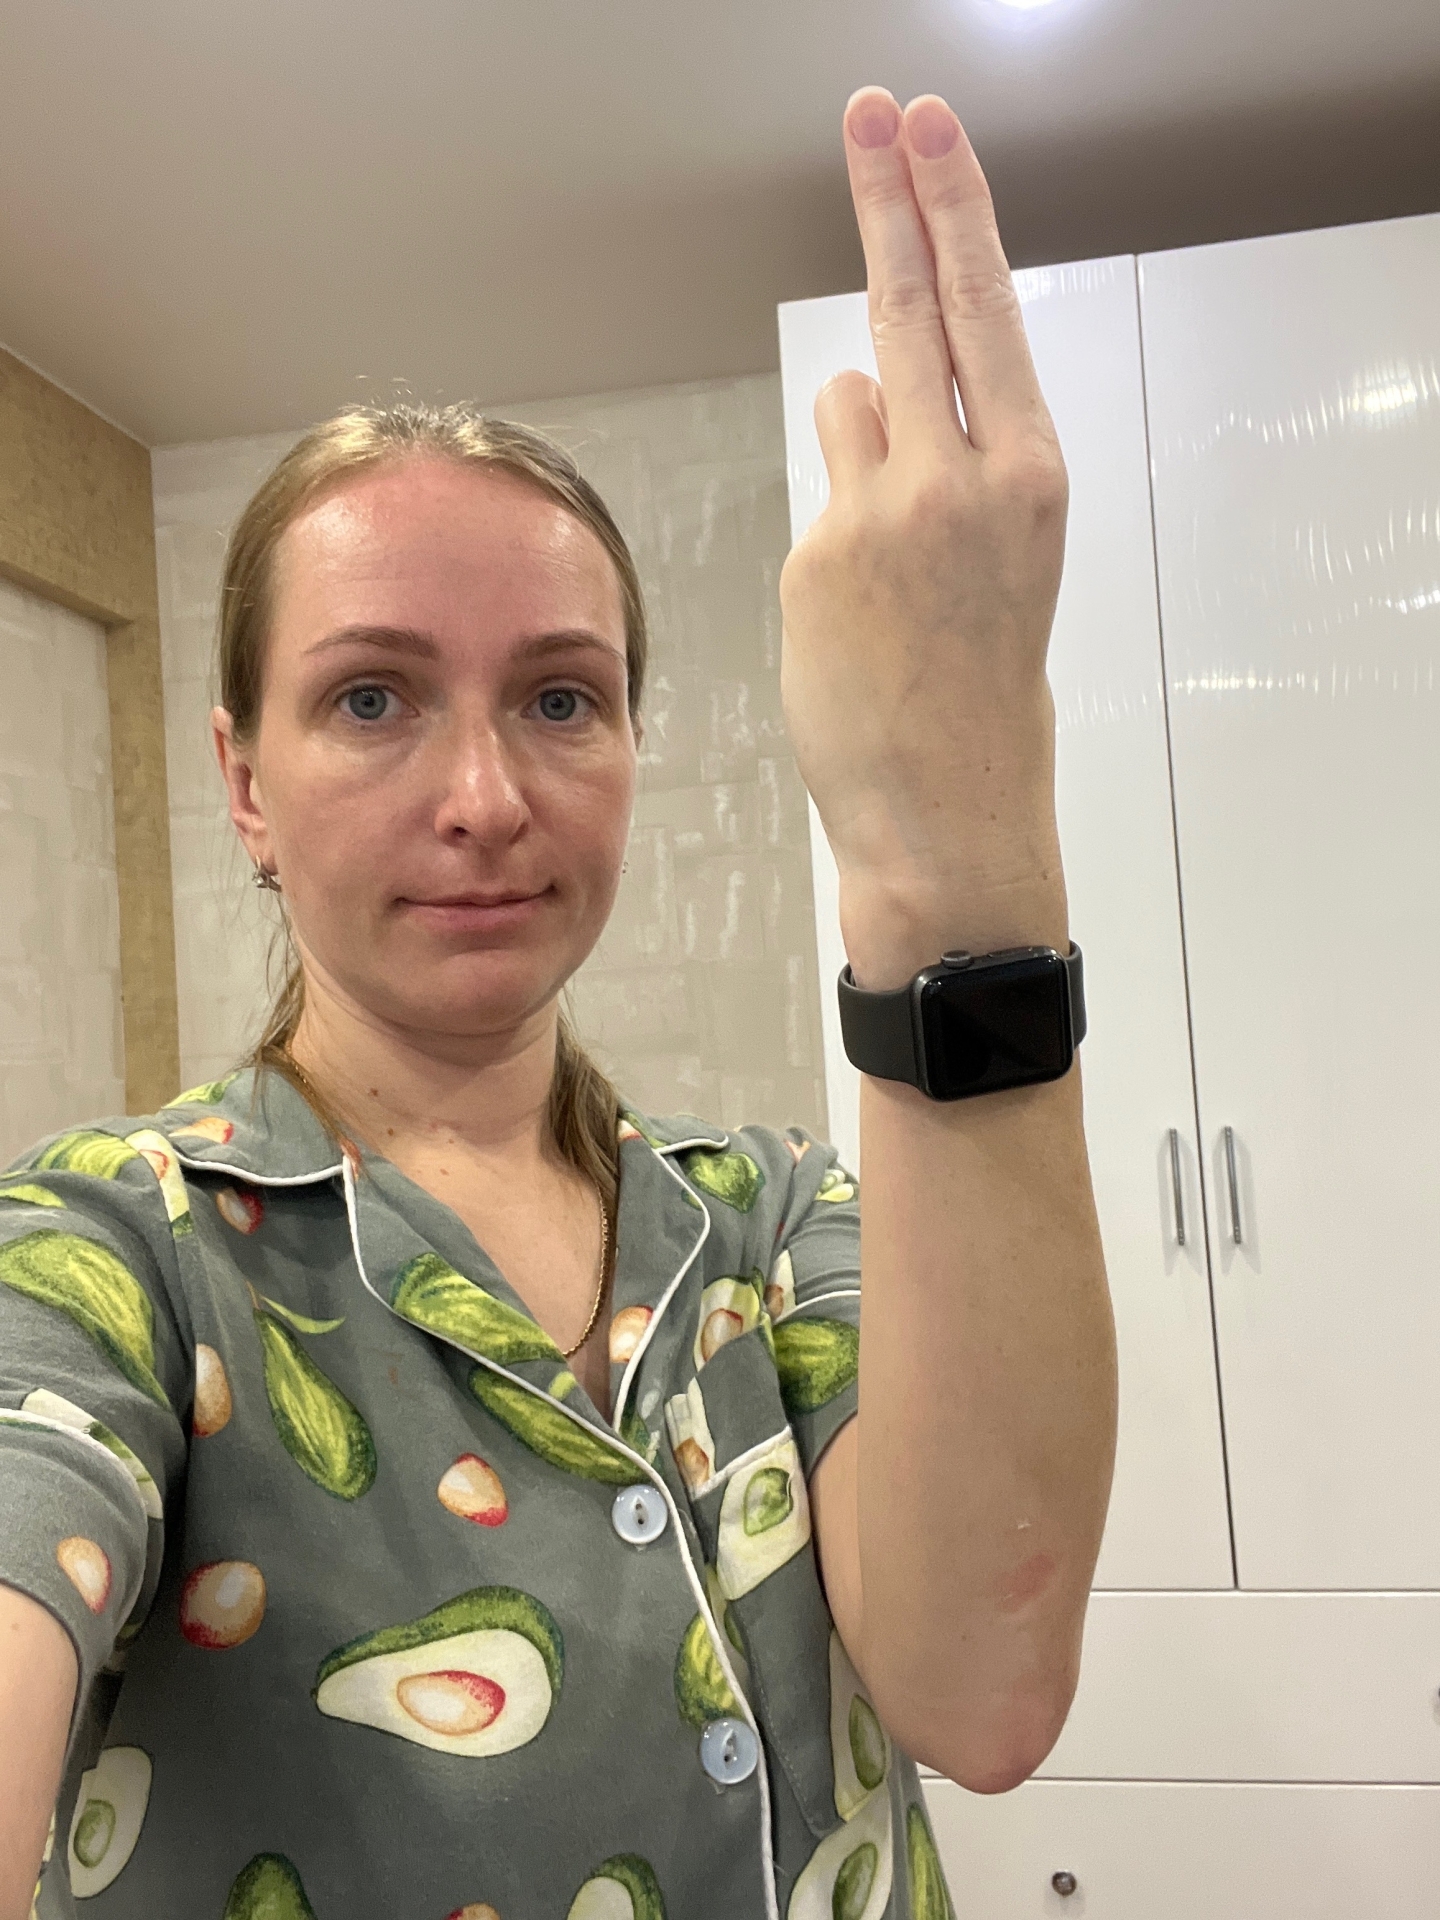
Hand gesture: two_up_inverted